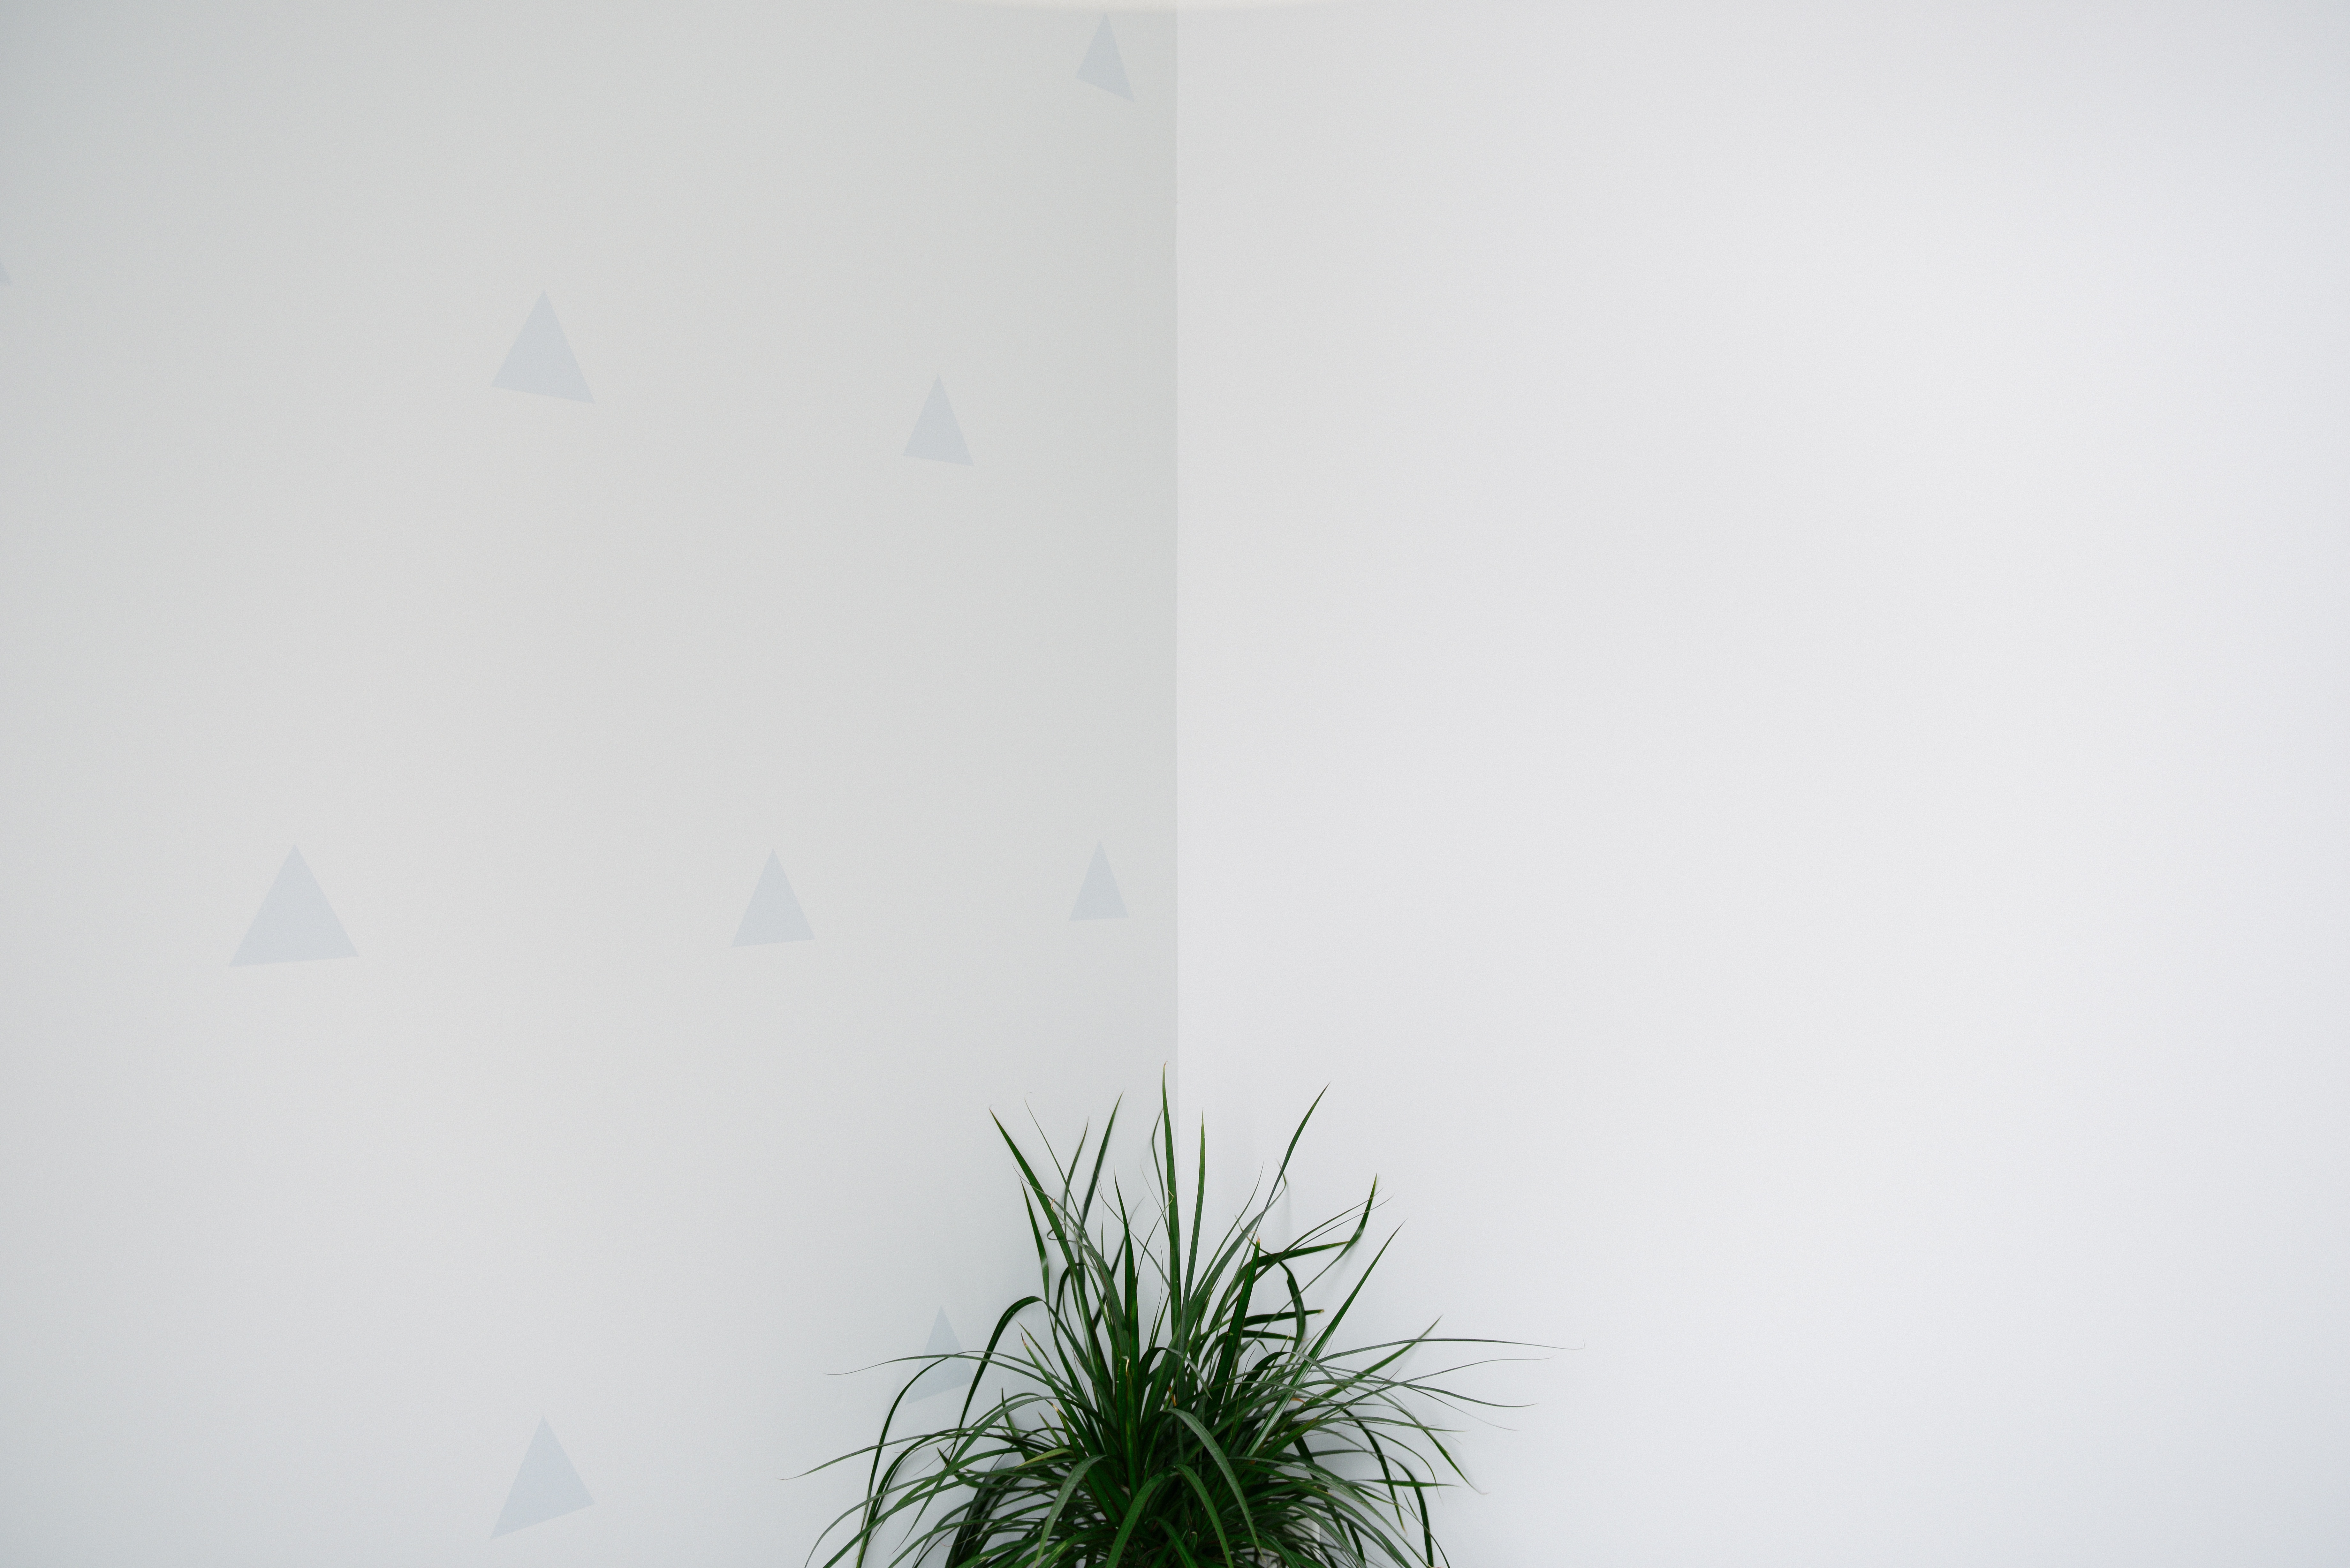
fog, white, wall, line, green, lighting, drawing, design, shape, atmospheric phenomenon